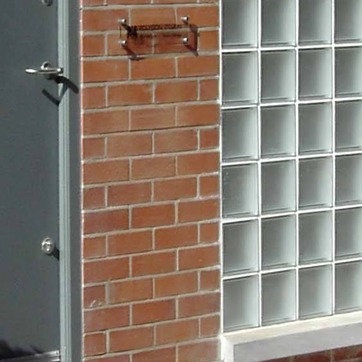
Material: brick